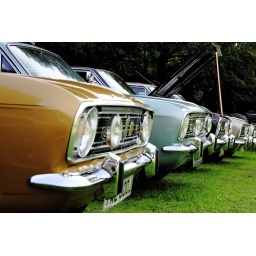
Local classic car gathering,about 30 cars in all,this line-up off Ford Cortinas made up about a 1/4.